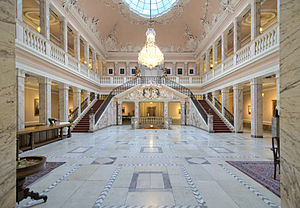
Henkell & Co.
Henkell & Co. eller Henkell er et tysk vinhus, der er ejet af fødevarevirksomheden Dr. Oetker. Henkell er en af Tysklands største producenter af sekt. Henkell blev etableret i 1832 af Adam Henkell. Henkell har sit sæde i Wiesbaden. Henkell har en omsætning på knap 675 millioner euro og beskæftiger knap 2.000 medarbejdere.